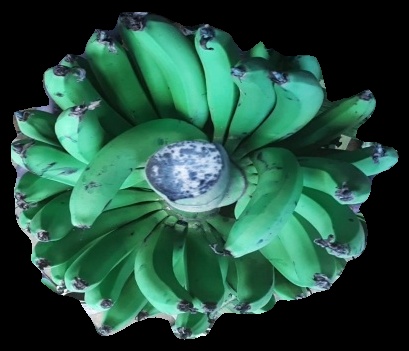
Variety: pachbale
Grade: grade1